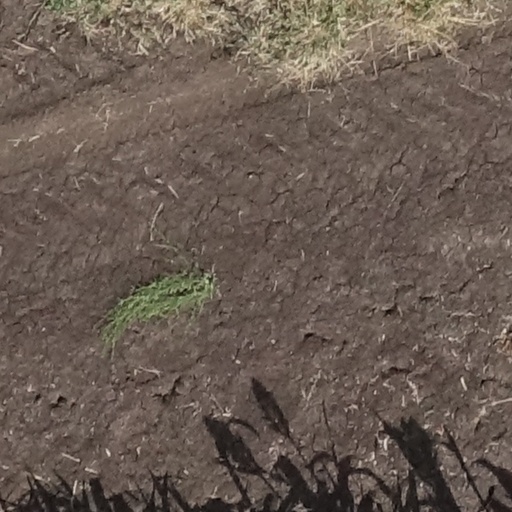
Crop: sorghum